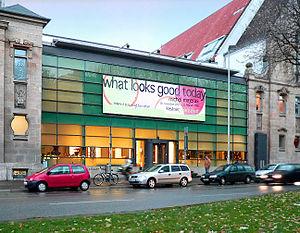
La Kestnergesellschaft est une association et une galerie d'art fondée en 1916 à Hanovre. L’association est souvent confondue avec le musée August Kestner qui se trouve également à Hanovre.